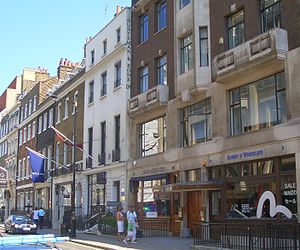
Savile Row
Savile Row
Savile Row er kendt som skræddergade i Londons centrum. Den går parallelt med Regent Street mellem Conduit Street i nord og Vigo Street i syd. Savile Row ligger i Mayfair, et område med mange eksklusive butikker og restauranter. Blandt de mest kendte skræddere er Cad & the Dandy, Hardy Amies, Norton & Sons, Gieves & Hawkes, H. Huntsman & Sons og Henry Poole & Co. I enden af gaden finder man også det populære modehus Abercrombie & Fitch. I oktober 2012 åbnede Alexander McQueen en butik der.